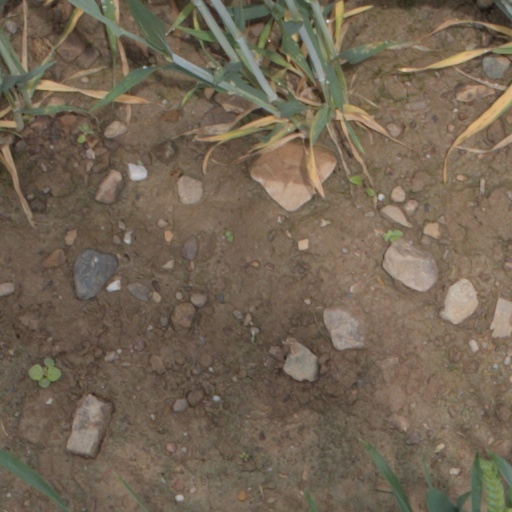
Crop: wheat